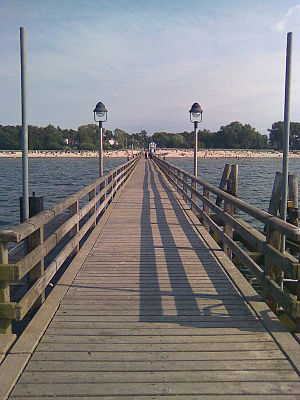
Lubmin
Lubmin set fra badebro
Lubmin er en administrationsby og kommune i det nordøstlige Tyskland, beliggende i Amt Lubmin i den nordvestlige del af Landkreis Vorpommern-Greifswald. Landkreis Vorpommern-Greifswald ligger i delstaten Mecklenburg-Vorpommern.